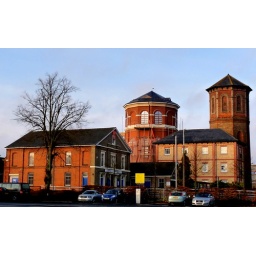
water towers under development